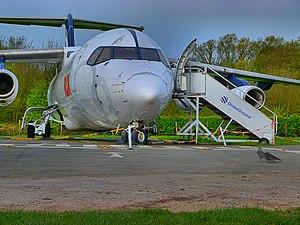
Les RJX sont des modèles d'avion successeurs des RJ-70/RJ-85/RJ-100, produits à trois exemplaires par British Aerospace en 2002.